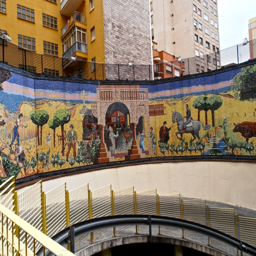
a mural above the entrance of an underground car park